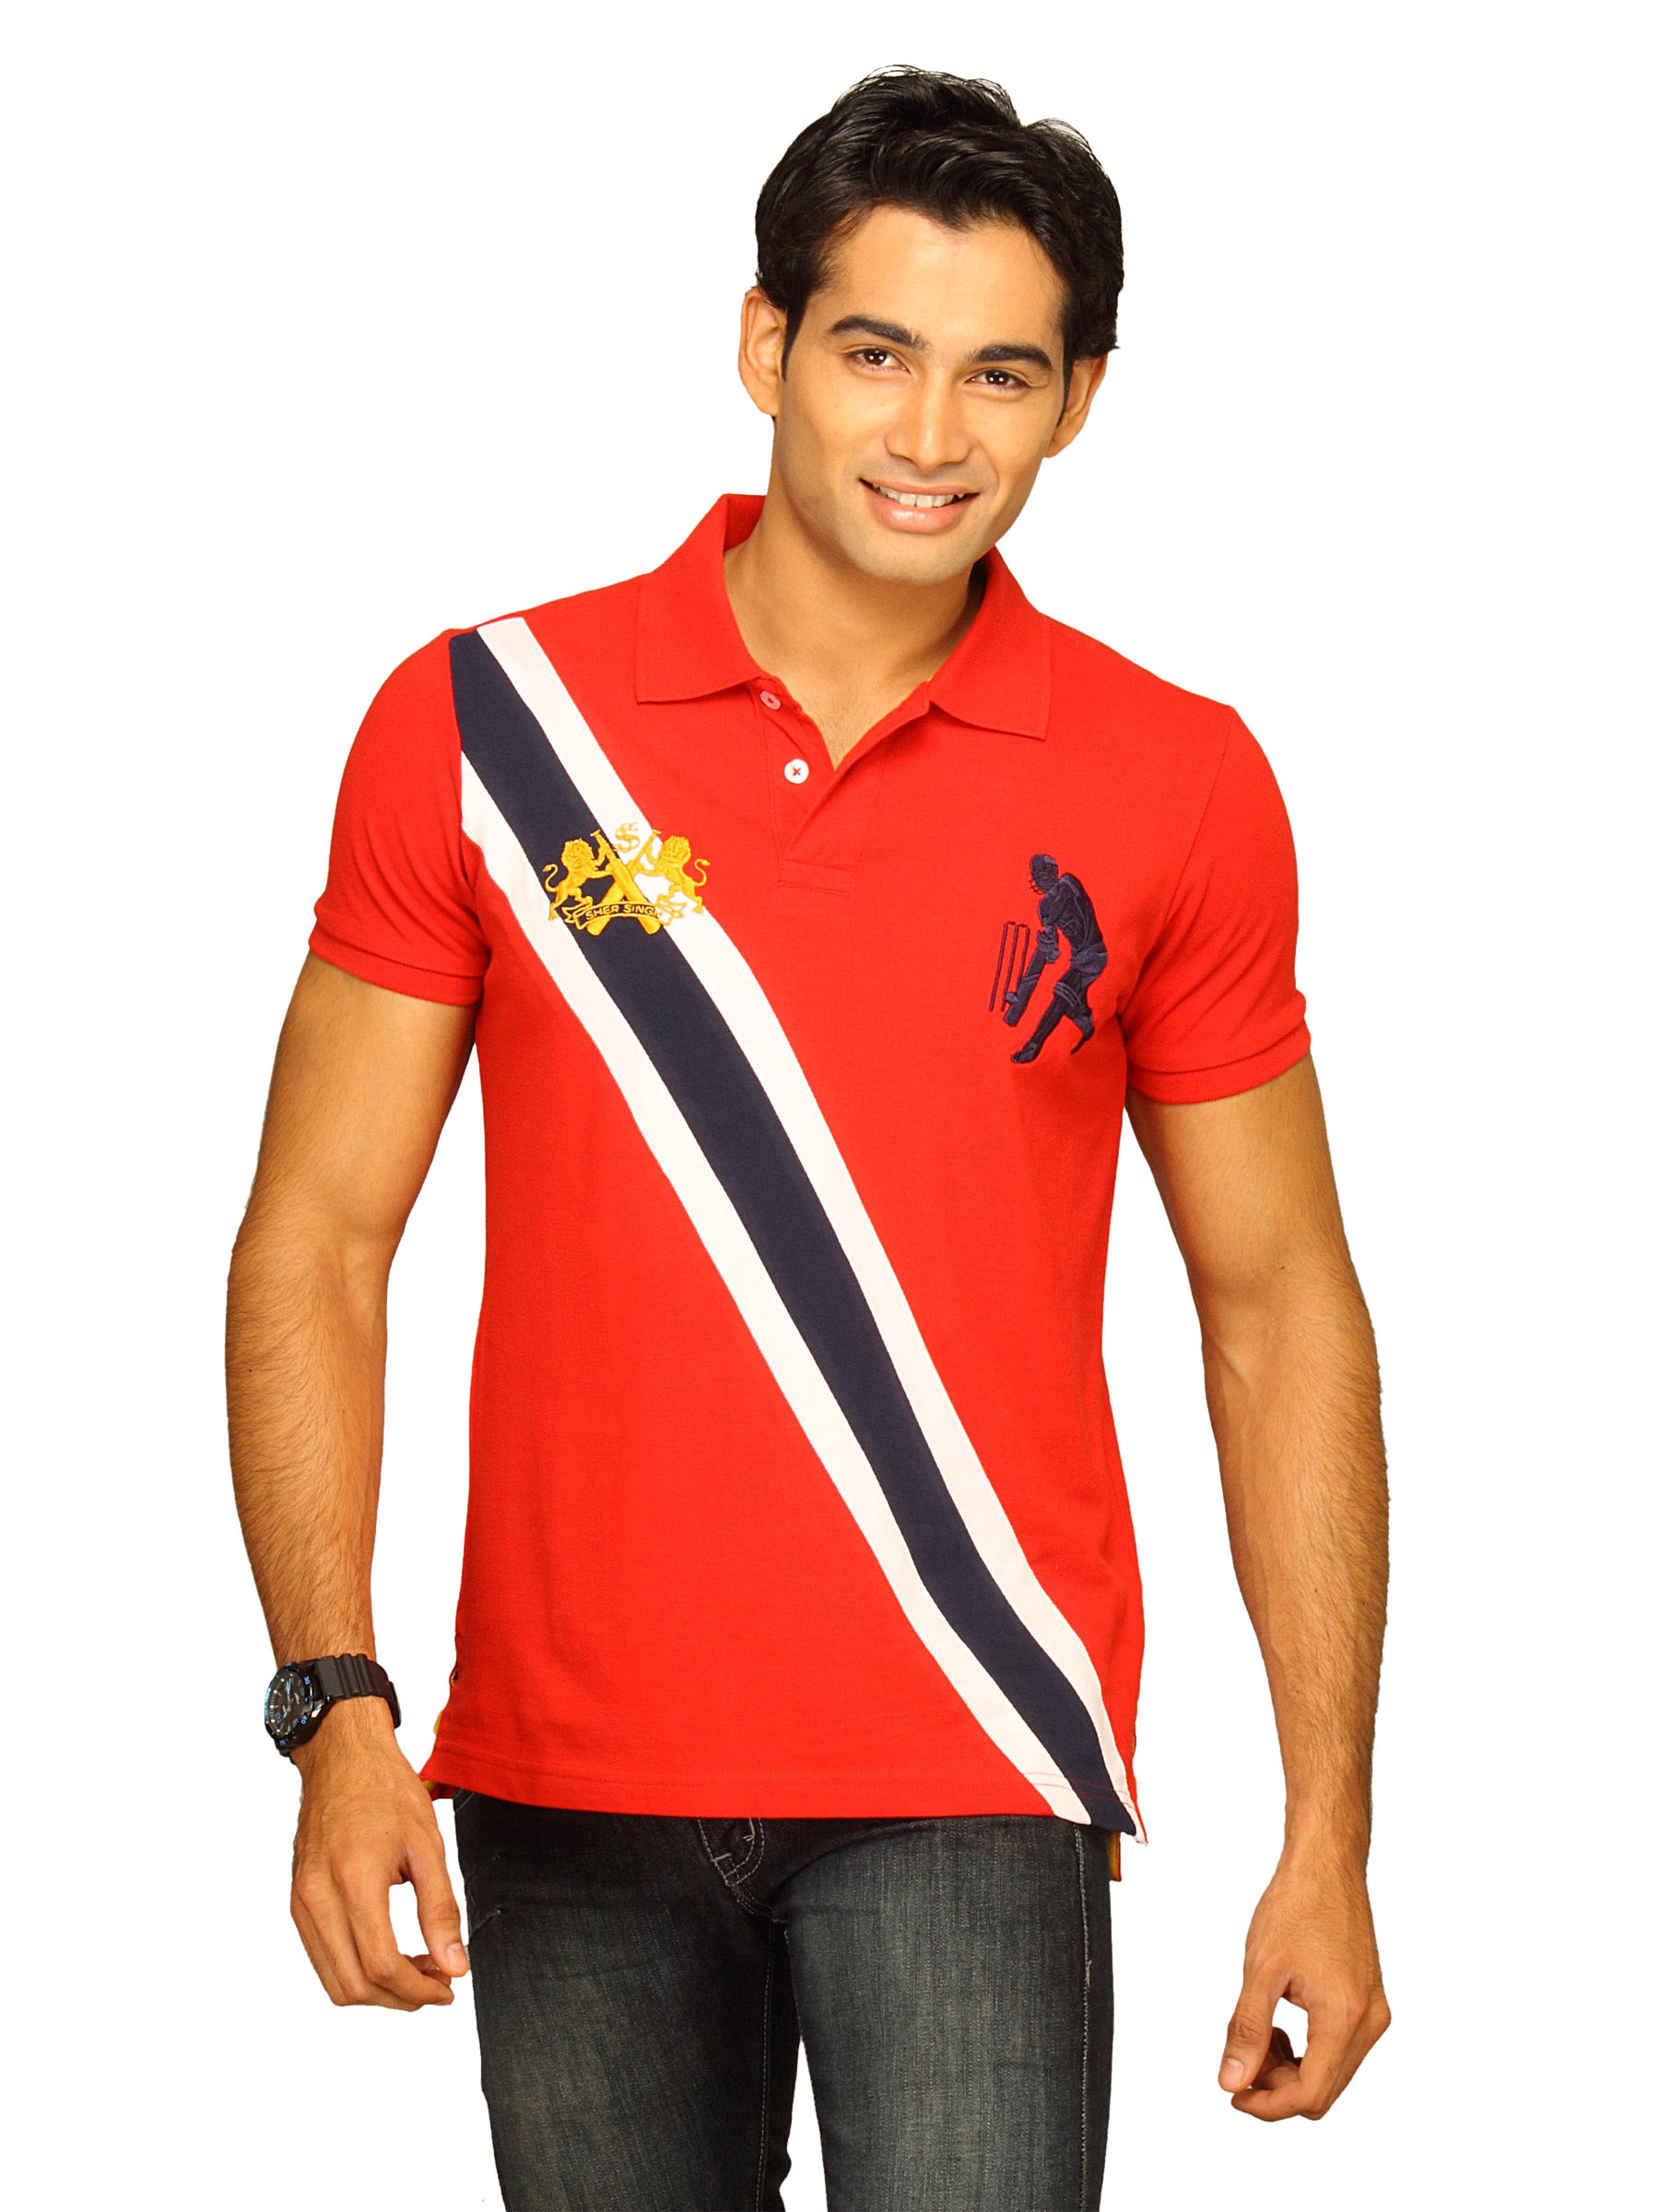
Sher Singh Men's Red Polo T-shirt
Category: Apparel / Topwear / Tshirts
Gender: Men
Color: Red
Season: Summer 2011
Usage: Casual